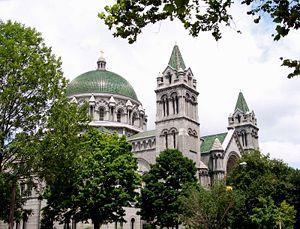
La cathédrale Saint-Louis est située dans la ville de Saint-Louis dans l'État du Missouri.